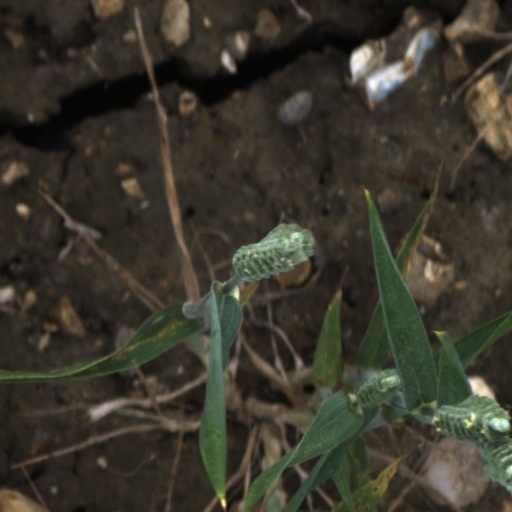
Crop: wheat